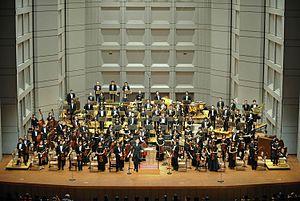
L'Orchestre philharmonique de Tokyo ou Tokyo Philharmonic Orchestra est un orchestre philharmonique japonais fondé en 1940 sous le nom de Central Symphony Orchestra. Il est dissous de 1945 à 1947.